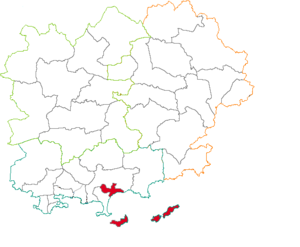
Situation du canton dans le département du Var (83), France
Le canton d'Hyères-Est est un ancien canton français situé dans le département du Var et la région Provence-Alpes-Côte d'Azur.